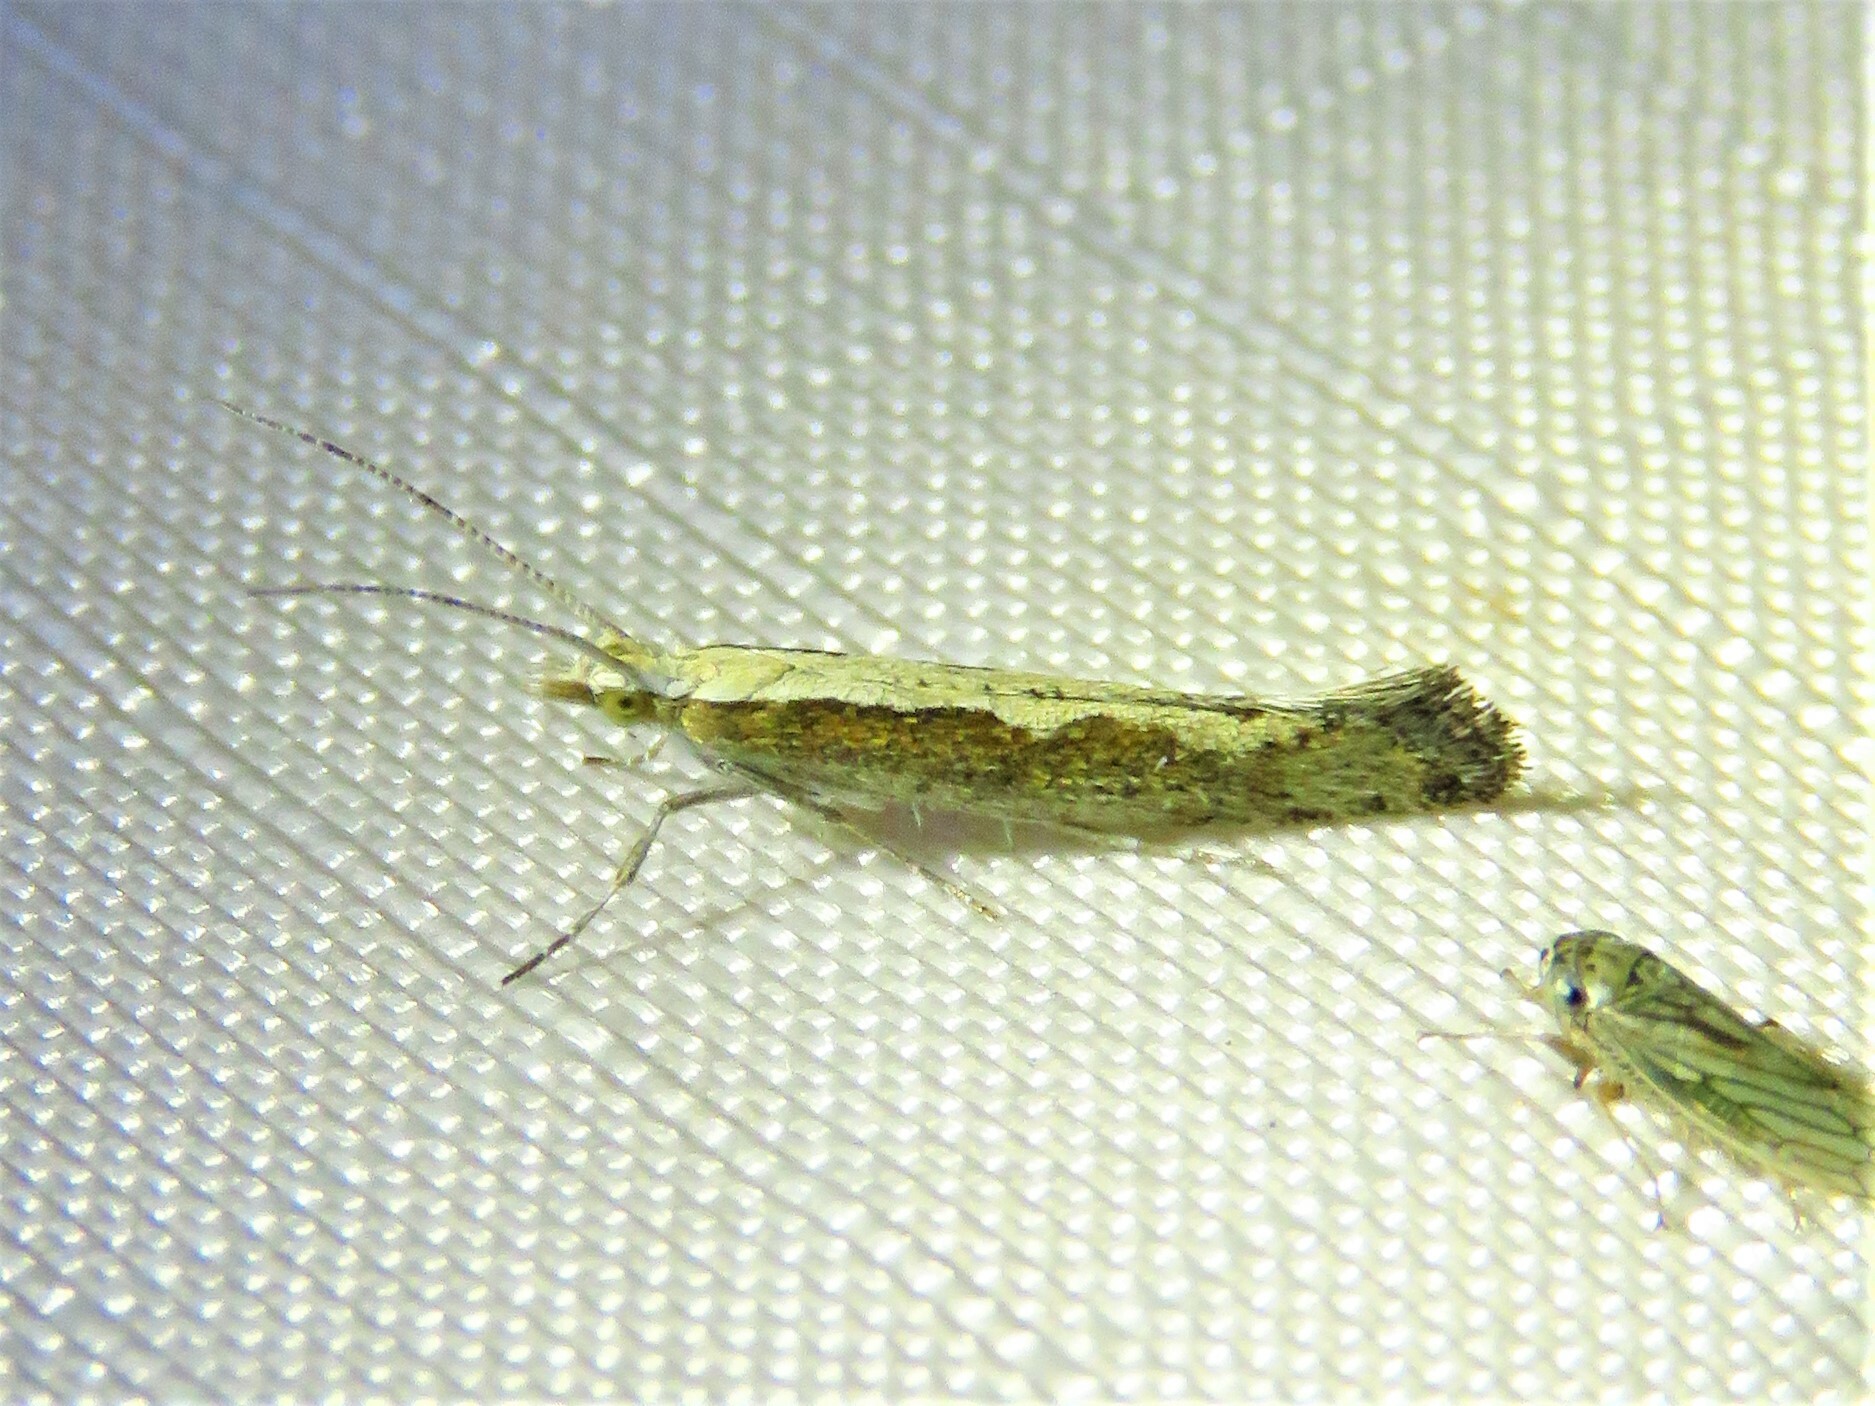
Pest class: diamondback_moth